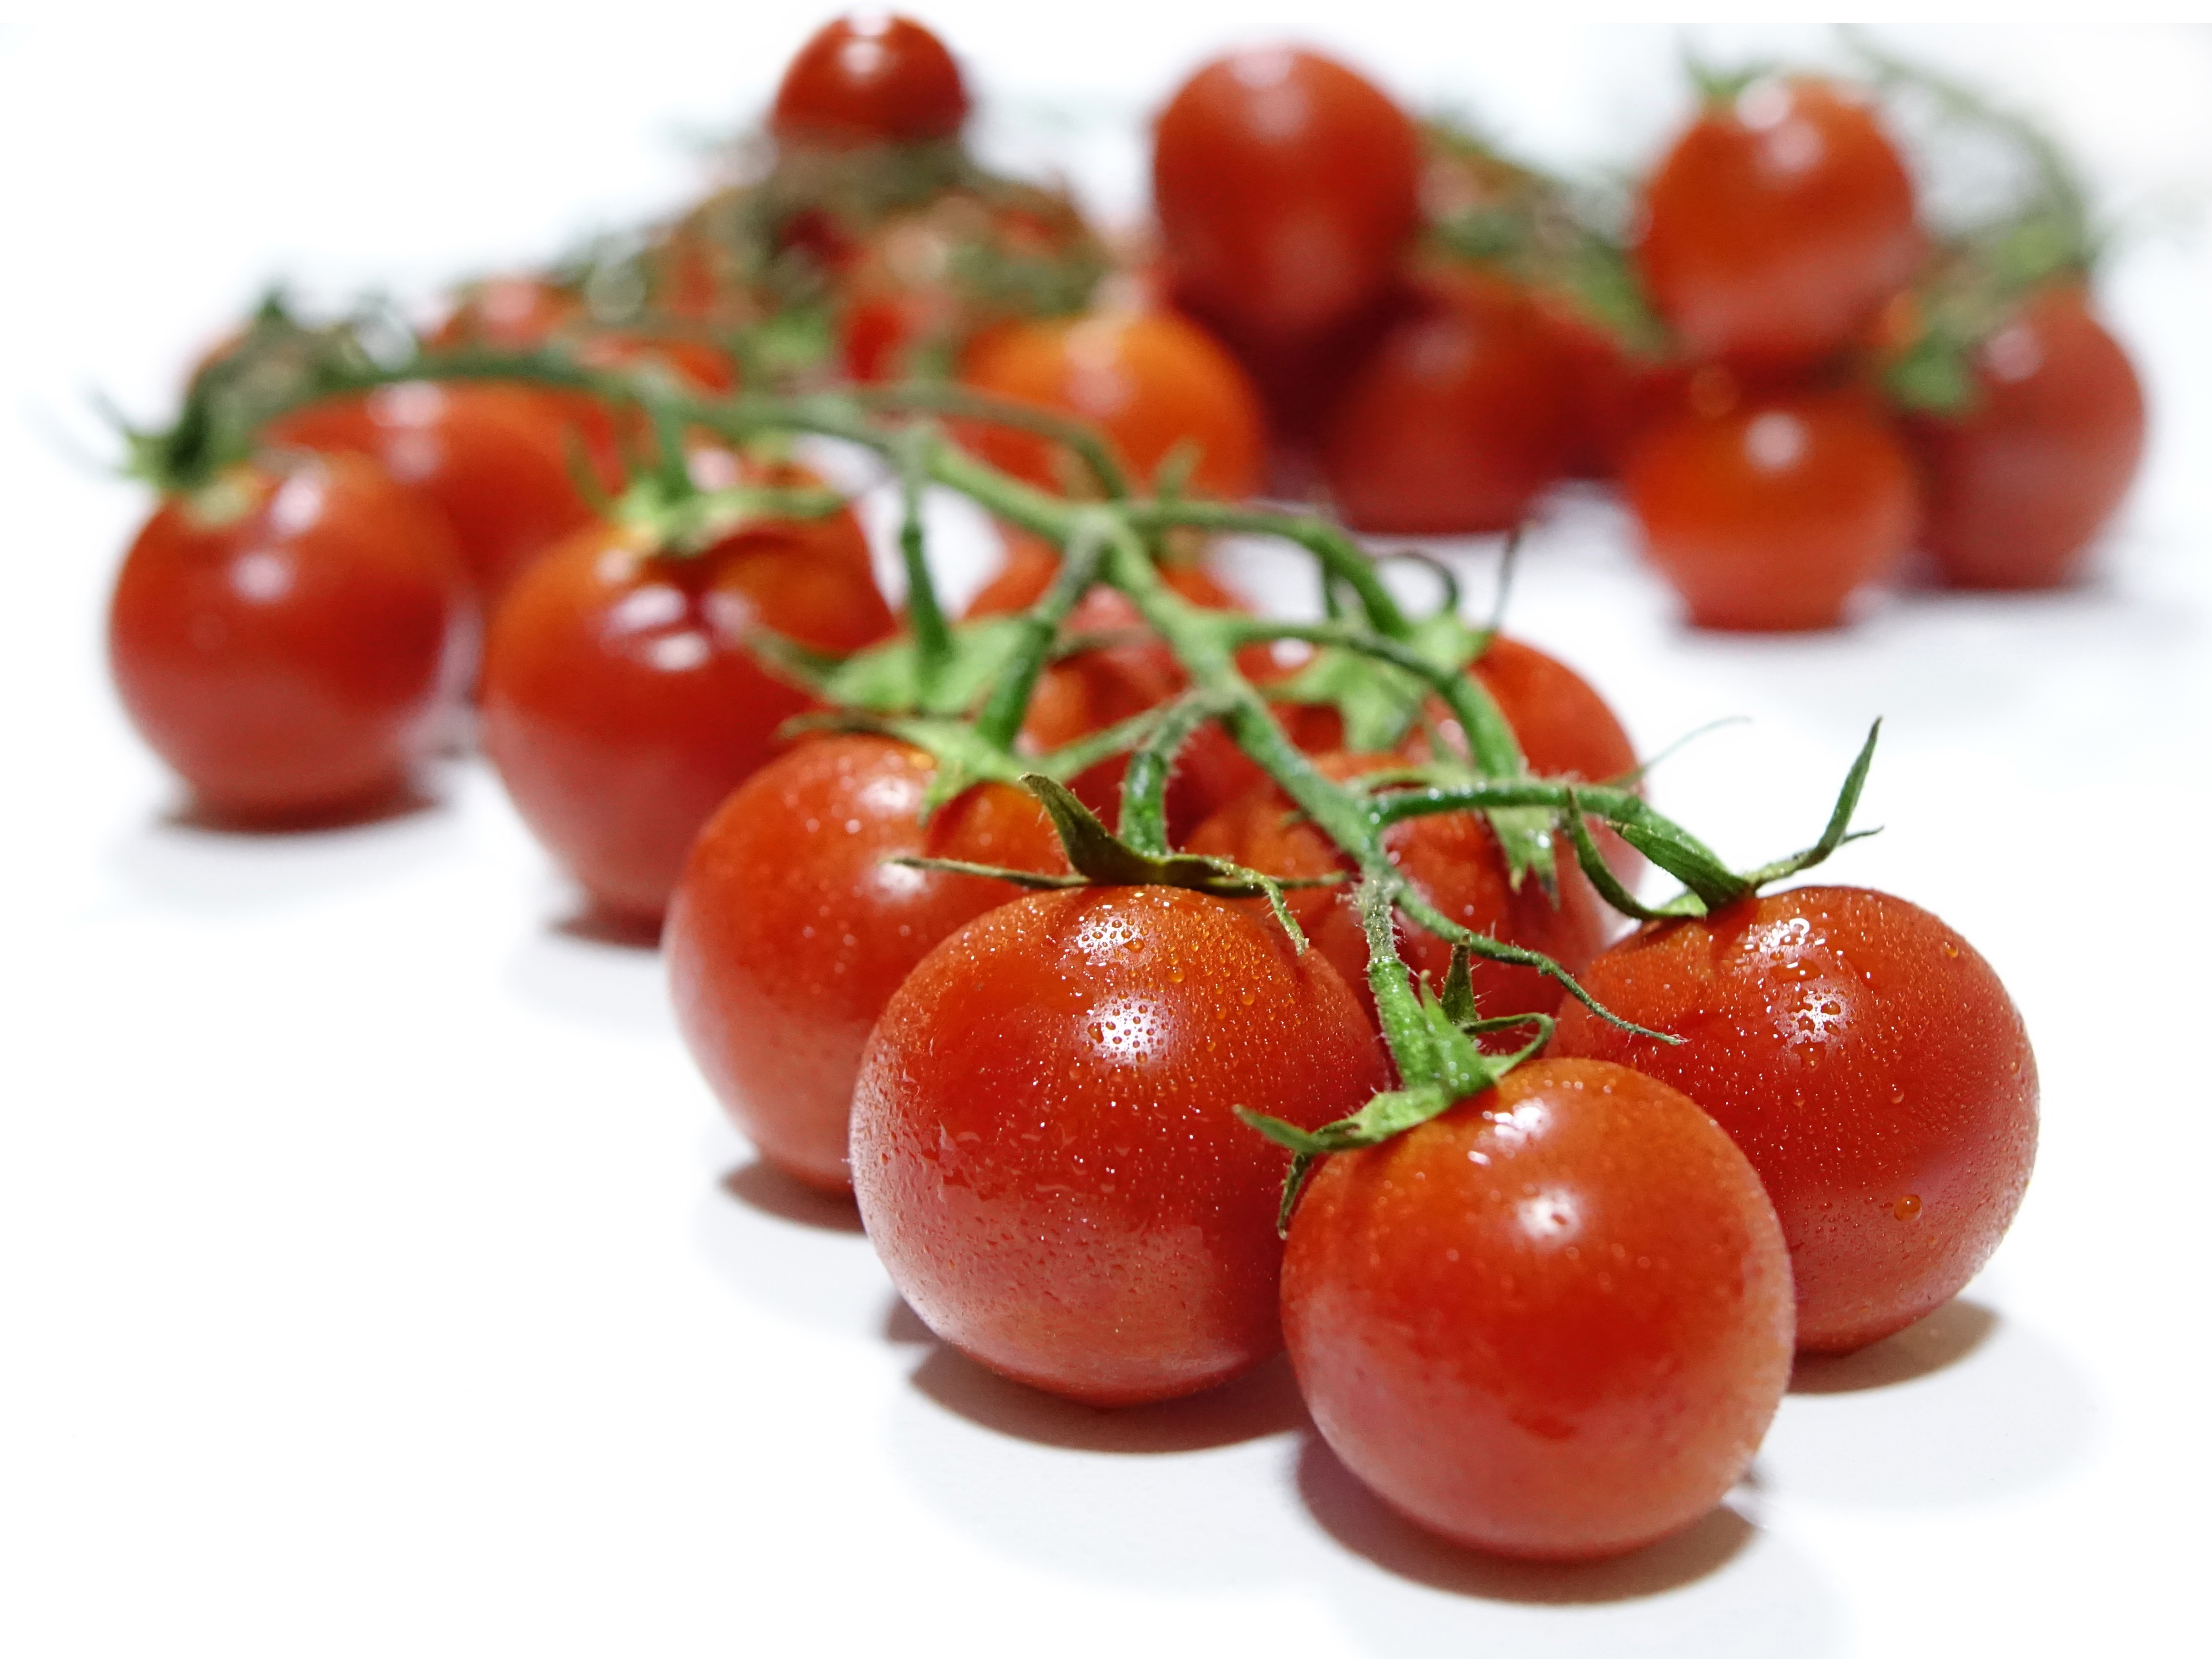
plant, fruit, ripe, dish, food, salad, ingredient, produce, vegetable, fresh, healthy, tomato, nutrition, tomatoes, raw, diet, organic, flowering plant, land plant, potato and tomato genus